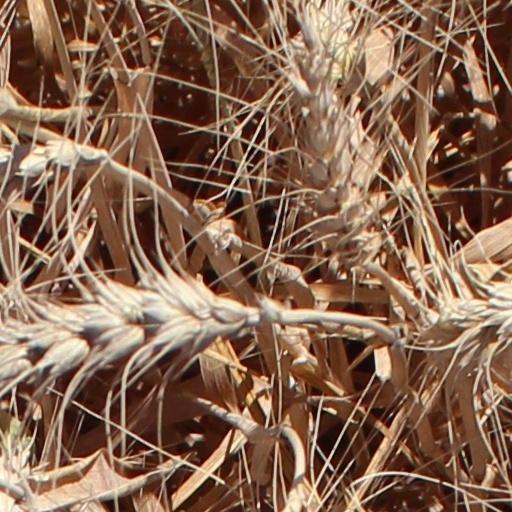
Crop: wheat